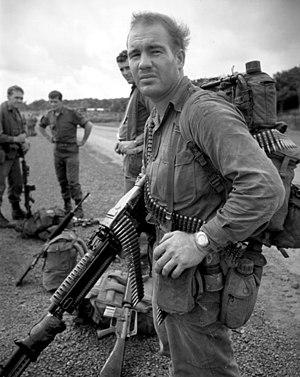
Grand régiment de l'armée australienne, le Royal Australian Regiment comprend quasiment tous les bataillons d'infanterie de l'armée de terre australienne.
La guerre du Viêt Nam est un conflit qui a opposé la République démocratique du Viêt Nam et ses alliés à la République du Viêt Nam et ses alliés. Les alliés de la RV étaient les États-Unis, la Corée du Sud, l'Australie et la Nouvelle-Zélande. Des troupes de combat américaines sont impliquées à partir de 1965 jusqu'à leur retrait officiel en 1973. Les troupes australiennes et néo-zélandaises y participent de 1962 à 1973. L'Australie, alliée des États-Unis, en vertu des pactes de l'OTASE et de l'ANZUS, envoie des troupes au Viêt Nam et contribue matériellement à l'effort de guerre américain. À la fin de 1964, le gouvernement australien doit réintroduire la conscription pour les jeunes hommes âgés de 18 à 25 ans.
La première force opérationnelle australienne était composée d'unités des armées australienne et néo-zélandaise et fut déployée au Sud-Vietnam entre 1966 et 1971 dans le cadre de la participation de ces deux nations dans la guerre du Viet-Nam. Elle était basée à Nui Dat dans la province de Phuoc Tuy. Bien qu'elle ait été principalement chargée de garantir la sécurité de la province de Phuoc Tuy, elle fut parfois, y compris son état-major, déployée en dehors de la province.